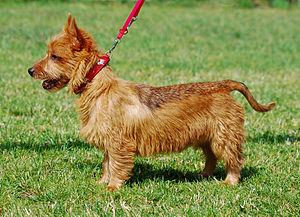
Le Terrier australien est une race de chien australienne.